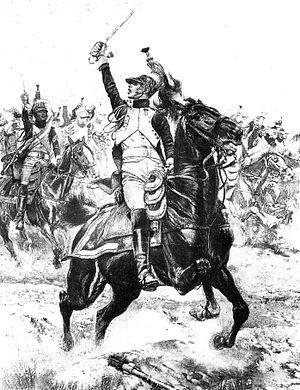
Charge des dragons de la Garde impériale à la bataille de Saint-Dizier, 26 mars 1814. Commandés par le général Letort, les dragons dispersent les Russes et s'emparent de 18 pièces d'artillerie.
La deuxième bataille de Saint-Dizier a eu lieu le 26 mars 1814 à Saint-Dizier lors de la campagne de France. Elle s'est soldée par la victoire des troupes françaises commandées par Napoléon Iᵉʳ sur les troupes russes dirigées par le général baron Ferdinand von Wintzingerode.
Le régiment de dragons de la Garde impériale est une unité de cavalerie lourde française créée le 15 avril 1806 par Napoléon Iᵉʳ. En service dans la cavalerie de la Garde impériale jusqu'à sa dissolution en 1815, ce régiment porte aussi le nom de « dragons de l’Impératrice » en hommage à sa marraine, Joséphine de Beauharnais. Sous l'Empire, les dragons forment, avec les grenadiers à cheval, la brigade de cavalerie lourde de la Garde impériale.